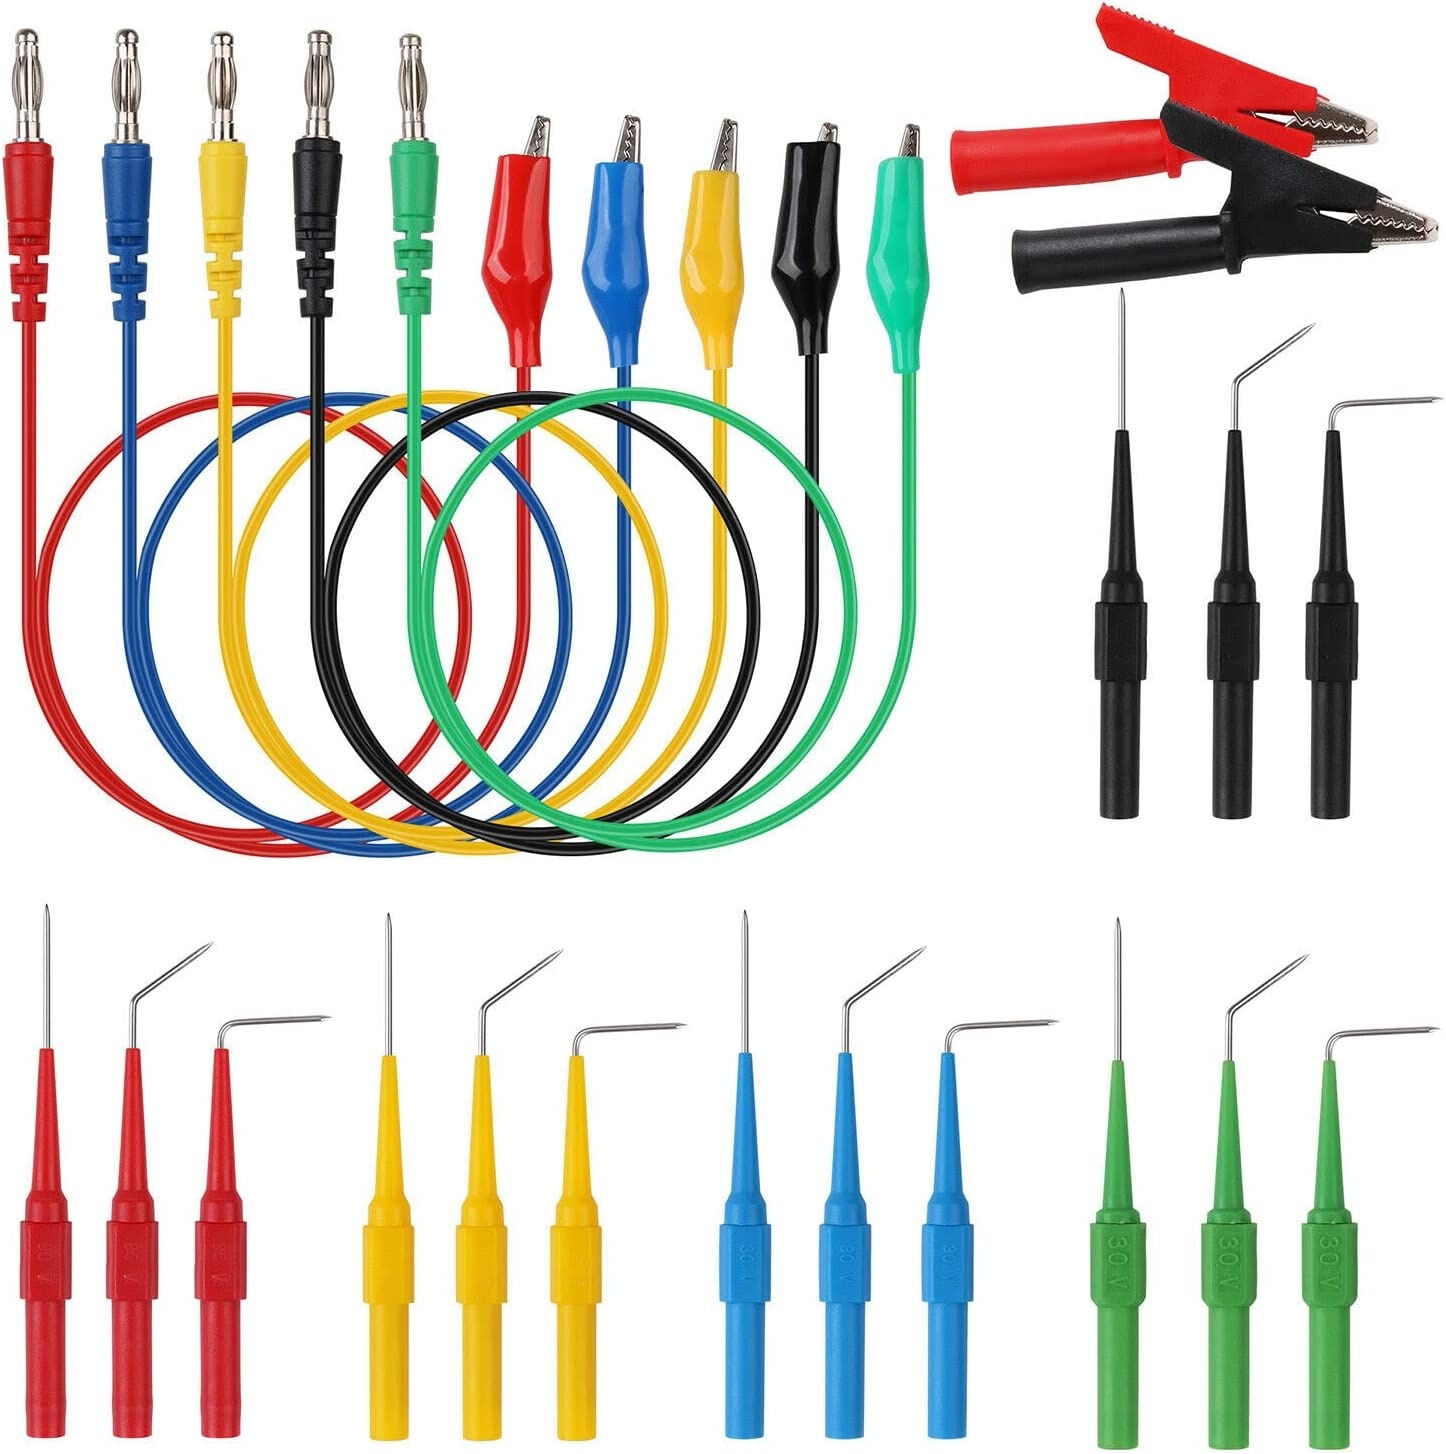
22Pcs Test Tool Aid 23500 Back Probe Kit SG Automotive Identified Probe Pin Wires
22Pc Test Tool Aid 23500 Back Probe Kit SG Automotive Identified Probe Pin Wires Description Perfect leads for power supple or scope connects for varied connections. The alligator clips are both crimped and soldered for secure and reliable performance. Banana Plug to Alligator Clip Test Lead cable can be used in electrical or laboratory electric testing work. Banana Plug to Alligator Clip Test Lead cables are frequently used in school physics laboratories to quickly and cheaply assemble circuits. They are useful for connecting components to wires. Alligator clips solid and wire solid yet flexible. The probe lead pin is made of stainless steel, and 3 type: straight, 135 and 90 degree. If your an auto technician then you haveto add these to your toolbox. Specification: Voltage/Current:30V/5A. Banana Plug size: 4mm Wire Lenth: 40.5cm Cable Material: soft PVC Application: testing Package Included: 5X Banana plug to Alligator Clips Leads 3X Red probe leads 3X Yellow probe leads 3X Black probe leads 3X Green probe leads 3X Blue probe leads 2X Clips
Category: Hardware > Tools > Measuring Tools & Sensors > Probes & Finders > Voltage Probes